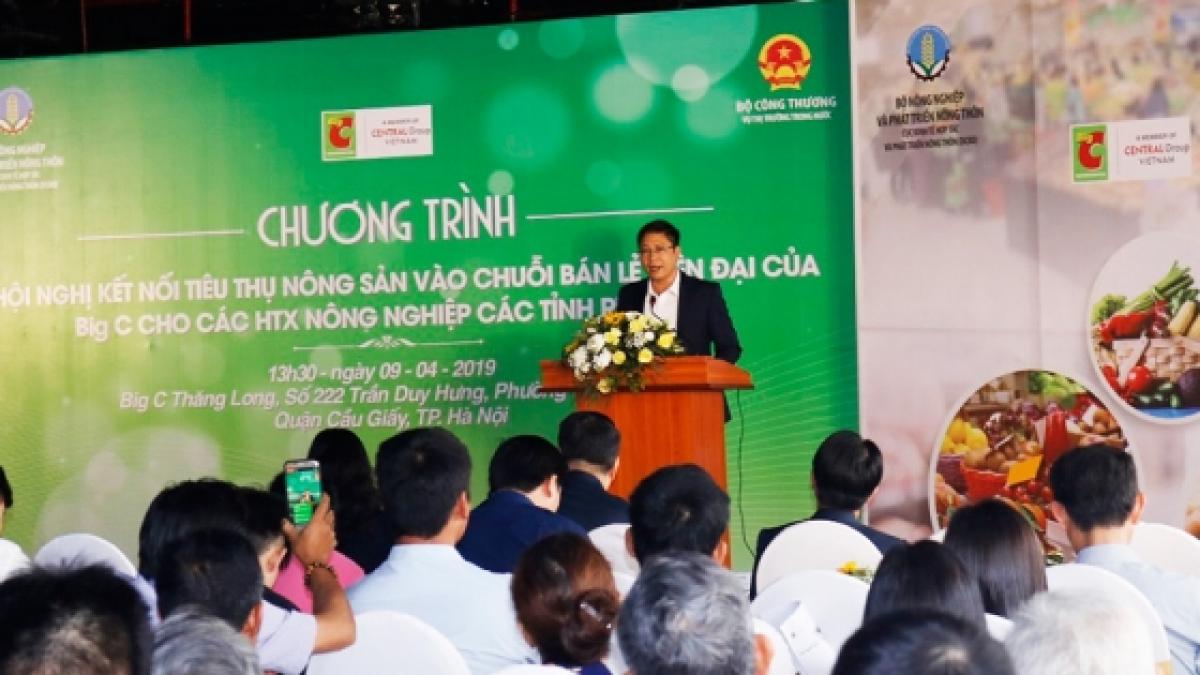
có một người đàn ông đang đứng trên bục phát biểu